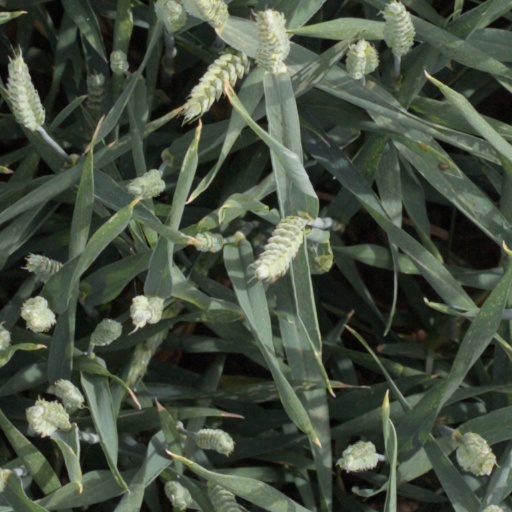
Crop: wheat